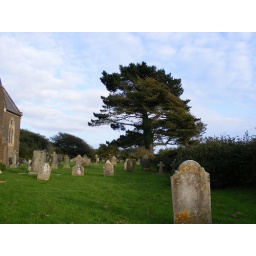
The pine tree by the Eype church (Dorset, UK)